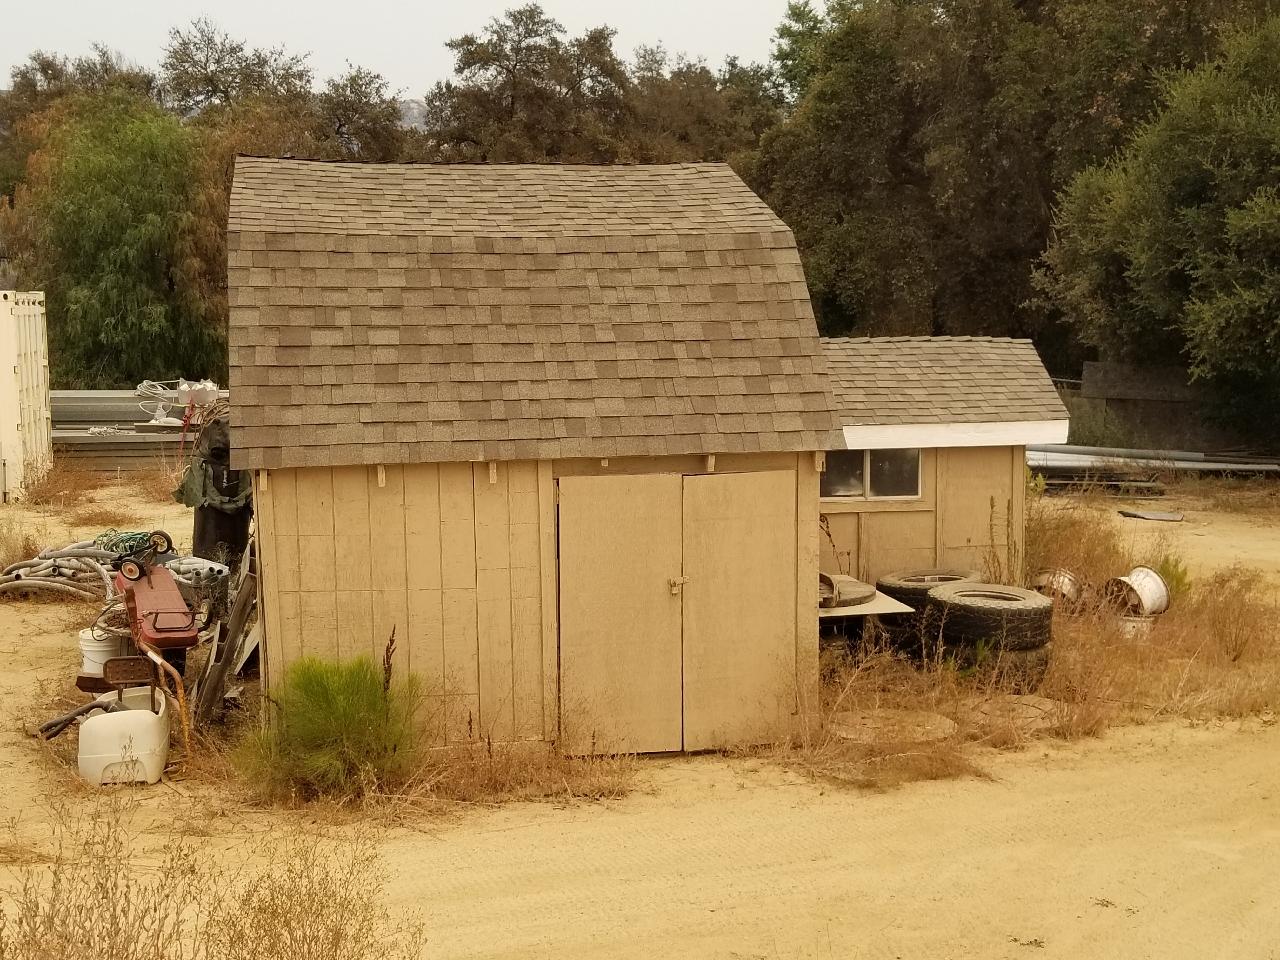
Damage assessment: no_damage